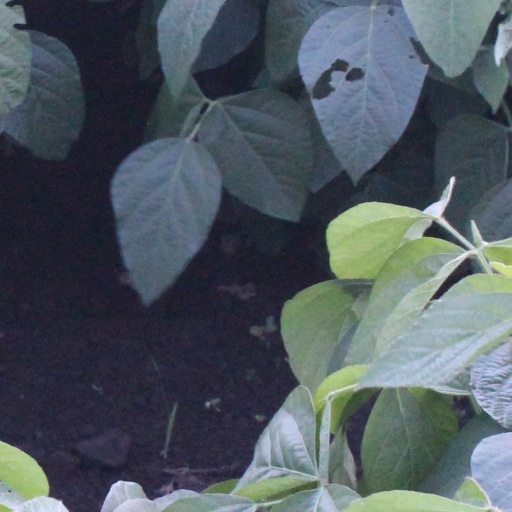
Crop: soybean